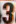
Number: 3